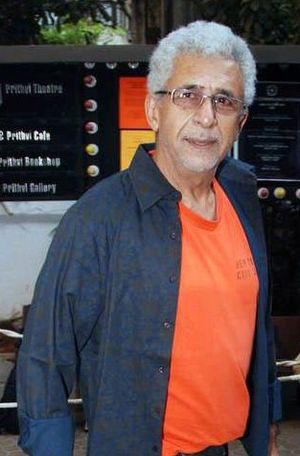
Naseeruddin Shah
Naseeruddin Shah i 2011.
Naseeruddin Shah er en indisk skuespiller. Han er født i Barabanki, Uttar Pradesh, Indien. Shah har en kone ved navn Ratna Pathak Shah. Sammen har de en datter og to sønner.